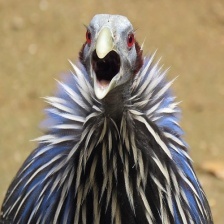
Species: VULTURINE GUINEAFOWL
Scientific name: ACRYLLIUM VULTURINUM